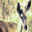
Label: deer